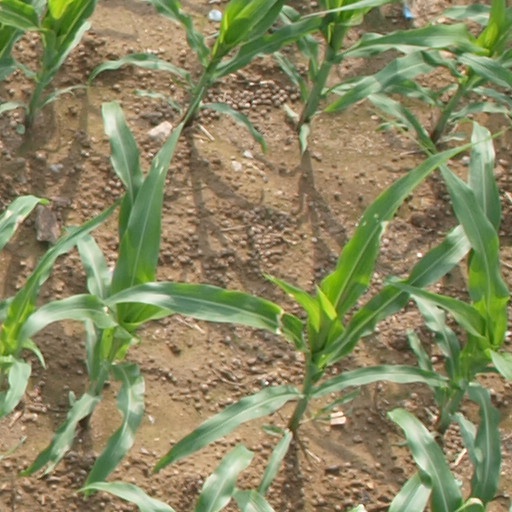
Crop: maize; corn